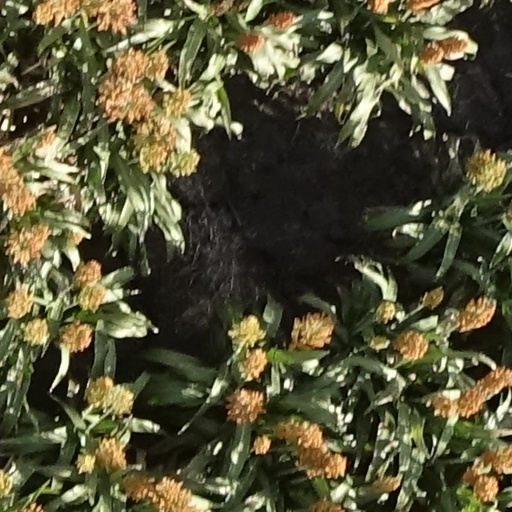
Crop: sorghum